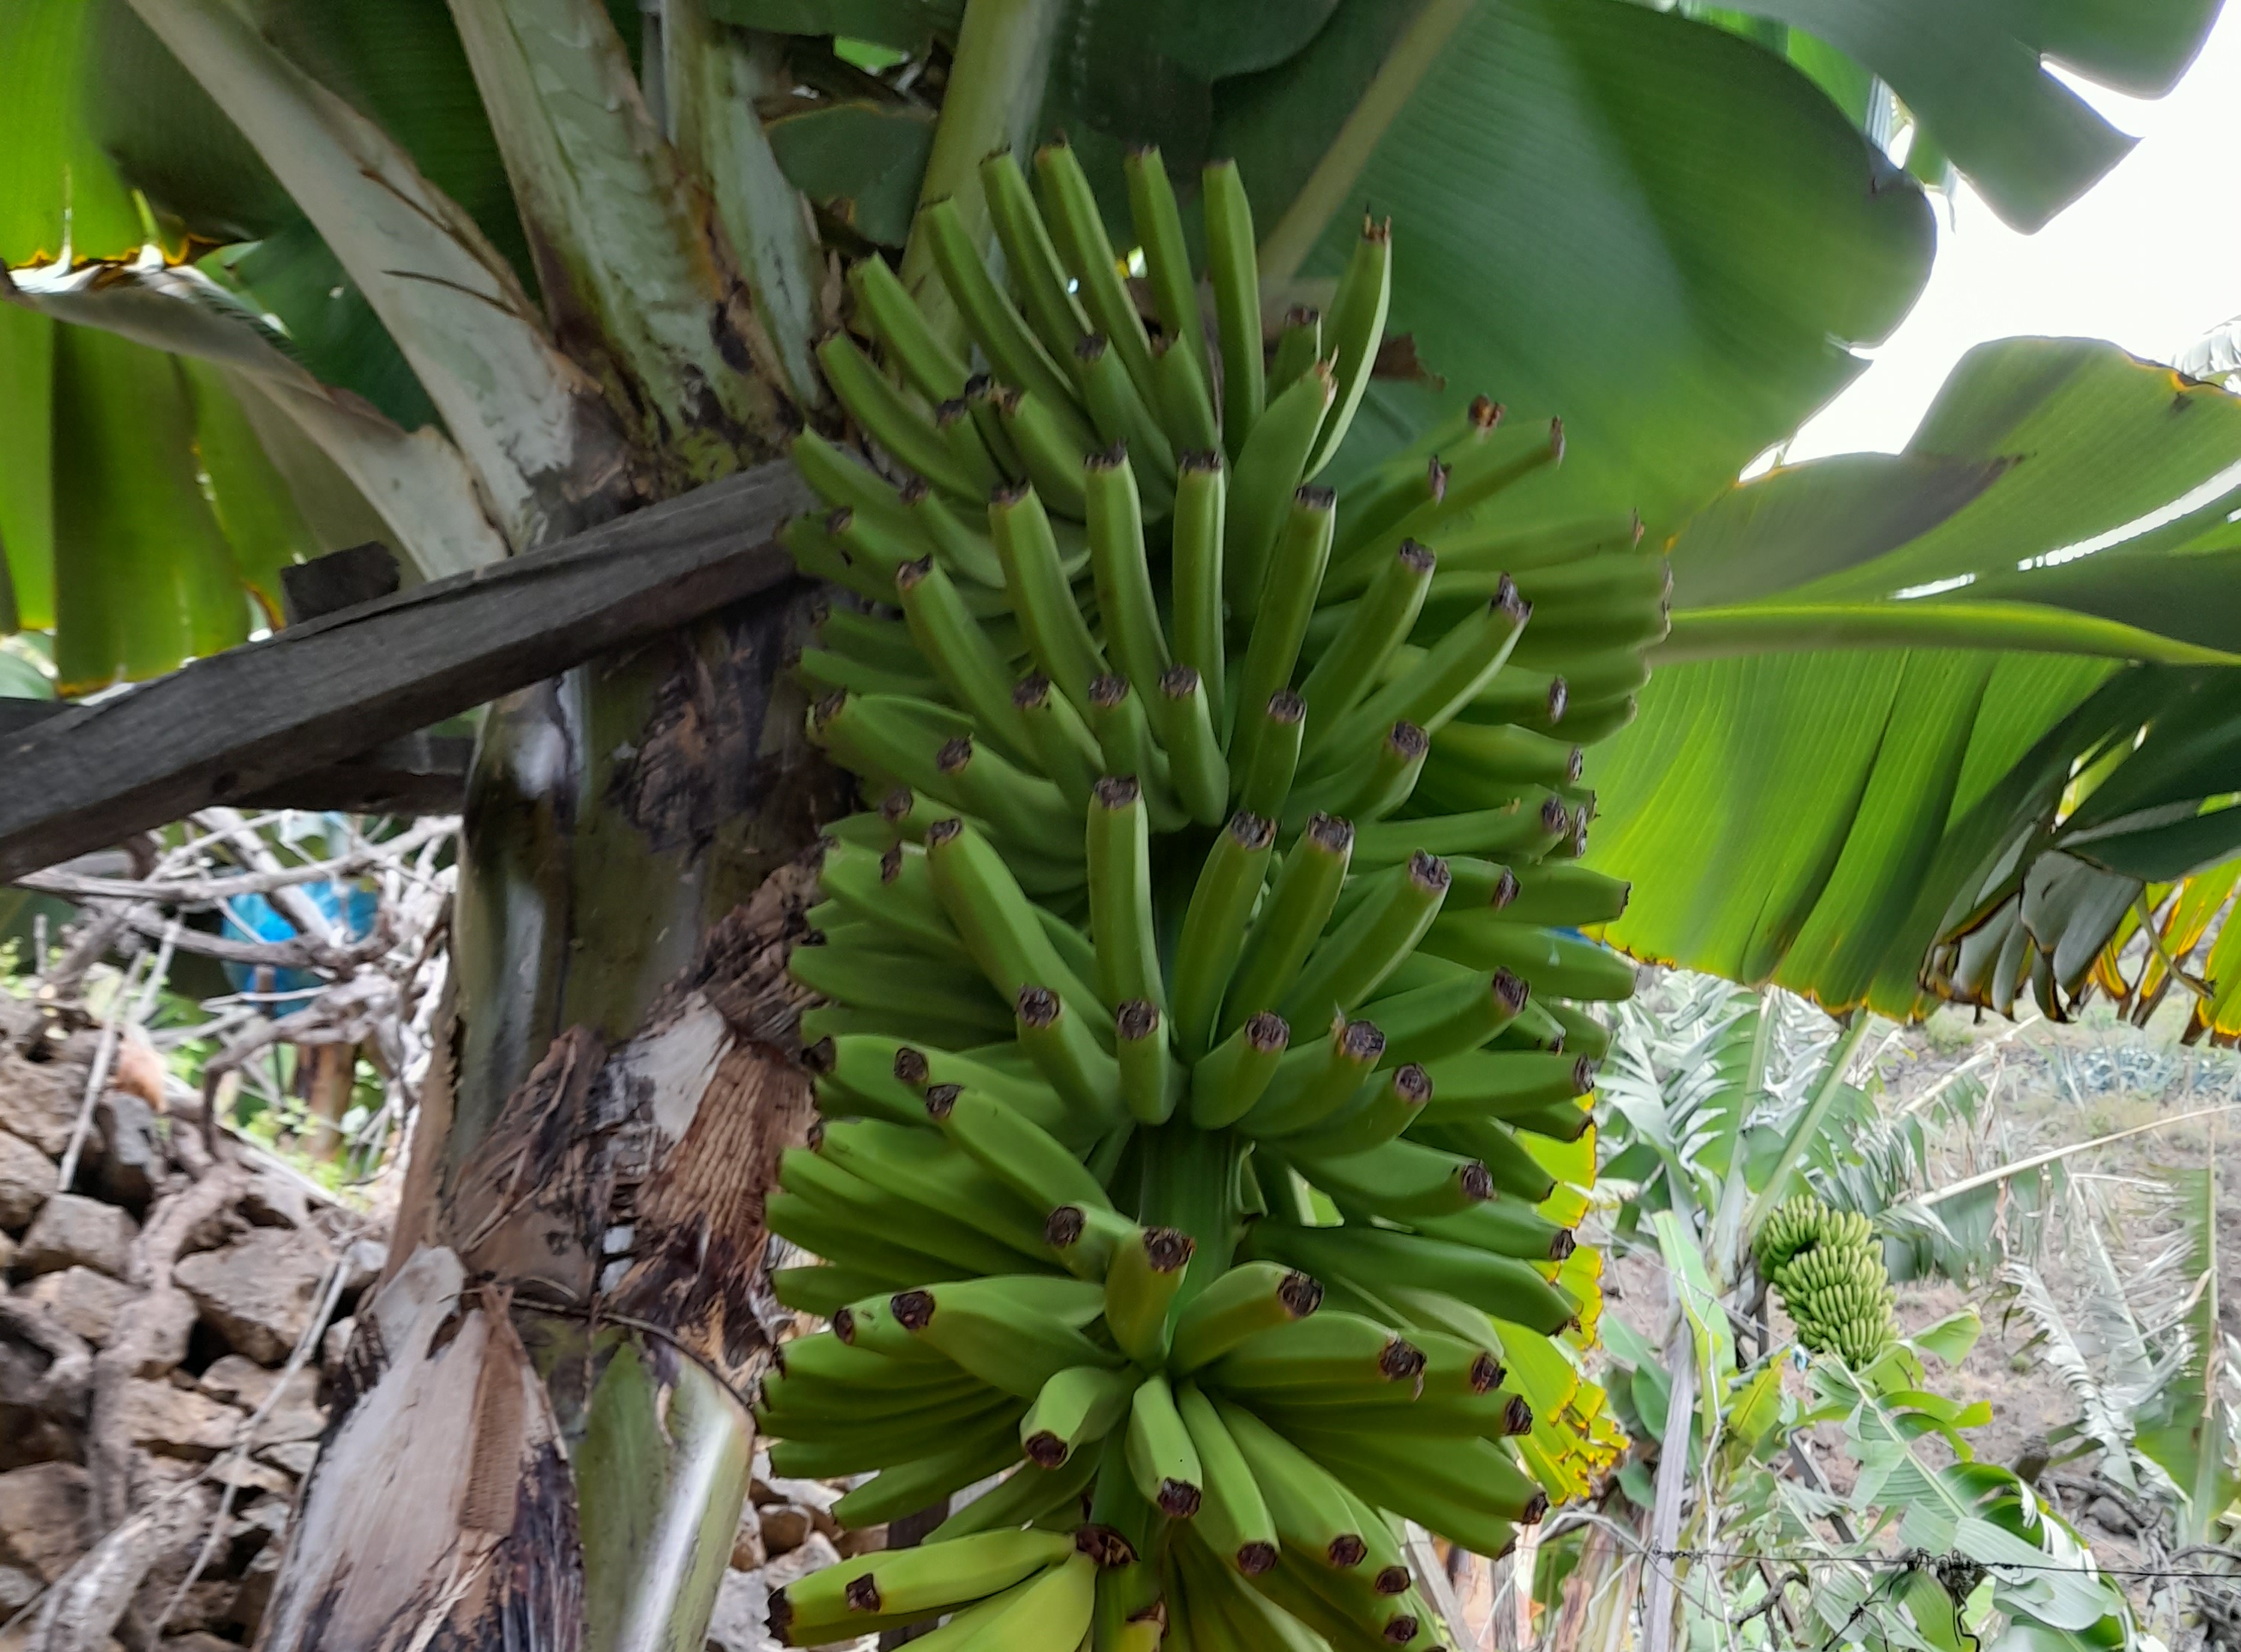
Label: Keep